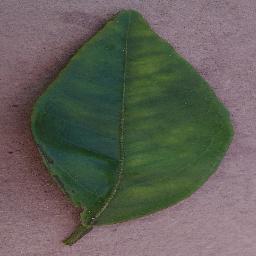
Label: Orange___Haunglongbing_(Citrus_greening)